History of archaeology

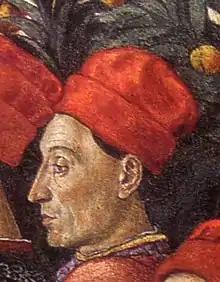
Portrait of Cyriacus of Ancona (Ciriaco de' Pizzicolli), fresco, dated 1459

Archaeology later concerned itself with the antiquarianism movement. Antiquarians studied history with particular attention to ancient artifacts and manuscripts, as well as historical sites. They usually were wealthy people. They collected artifacts and displayed them in cabinets of curios. Antiquarianism also focused on the empirical evidence that existed for the understanding of the past, encapsulated in the motto of the 18th-century antiquary Sir Richard Colt Hoare, "We speak from facts not theory". Tentative steps towards the systematization of archaeology as a science took place during the Enlightenment era in Europe in the 17th and 18th centuries.